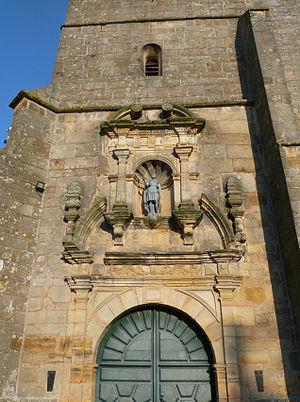
Détail de la façade de l'église de Bussières-lès-Belmont (Haute-Marne)
Bussières-lès-Belmont est une ancienne commune française, située dans le département de la Haute-Marne et la région Champagne-Ardenne, entre Fayl-Billot et Chalindrey. Elle est intégrée à la commune nouvelle de Champsevraine.